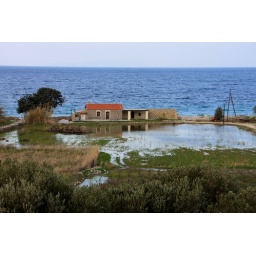
house by the sea in Kedros beach